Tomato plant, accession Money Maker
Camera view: horizontal (90 deg, fisheye); turntable rotation: 60 degrees
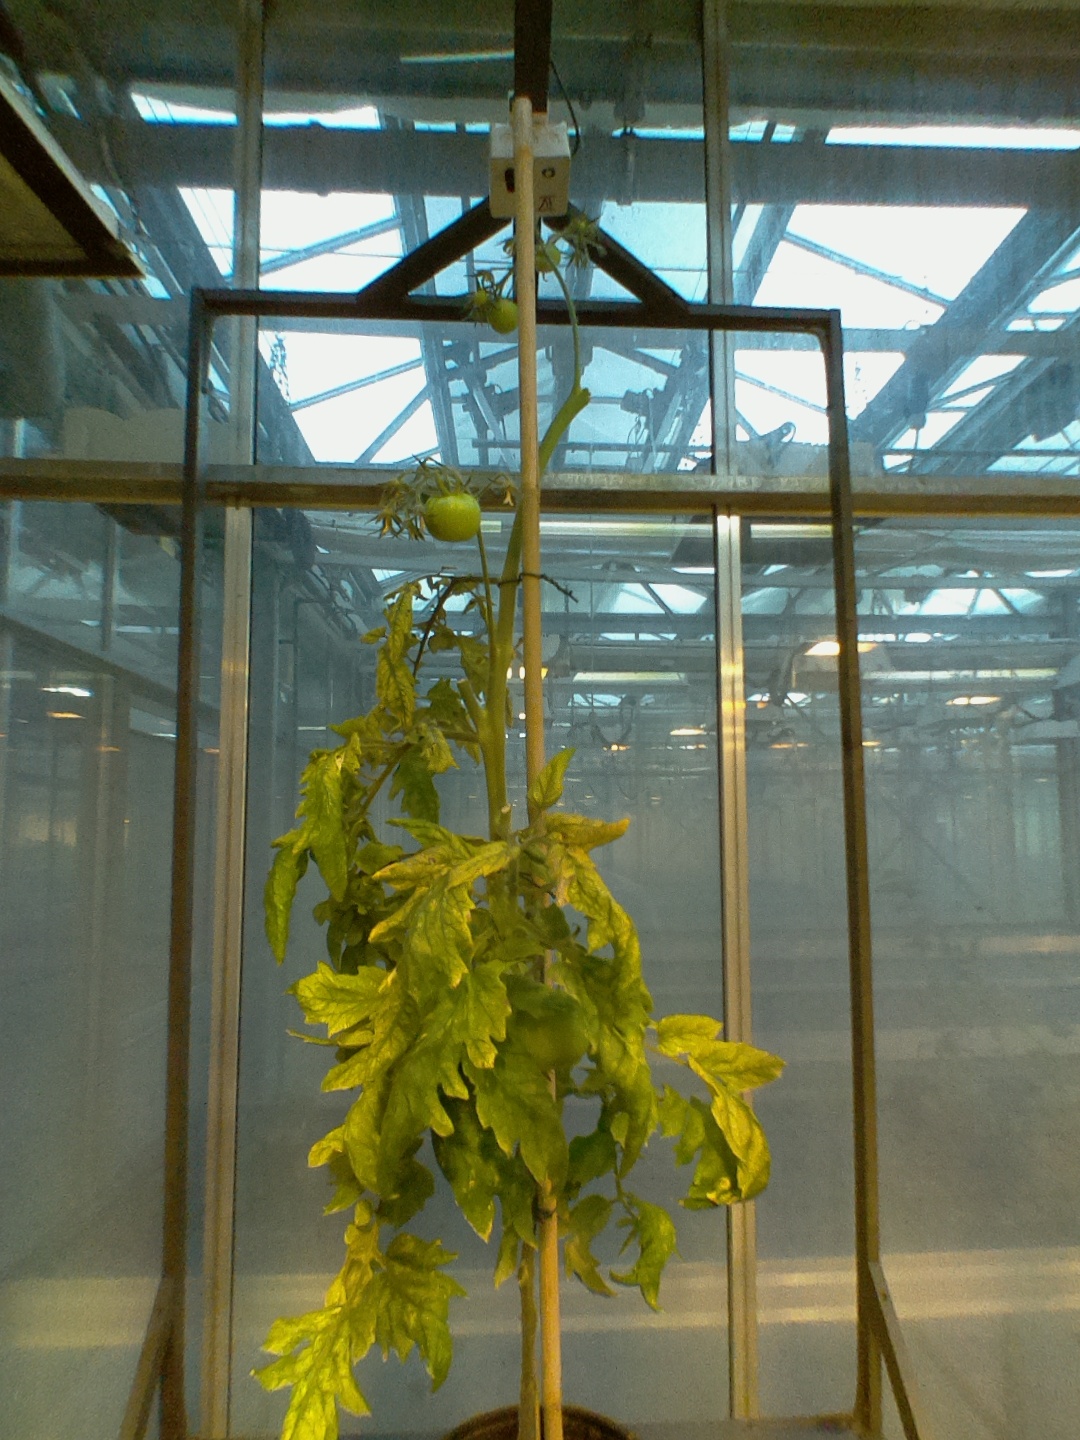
BBCH growth stage 78: 80% -90% of final fruit size